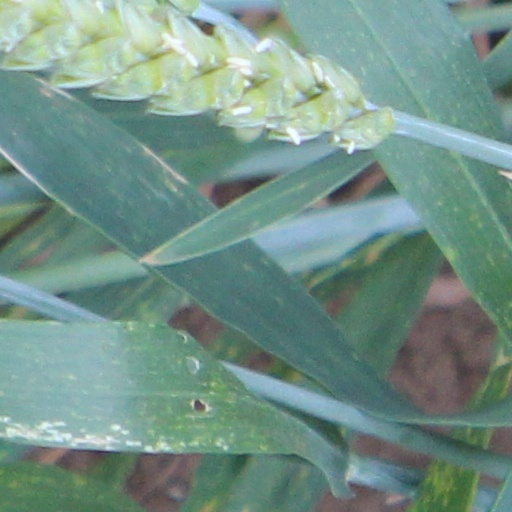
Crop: wheat